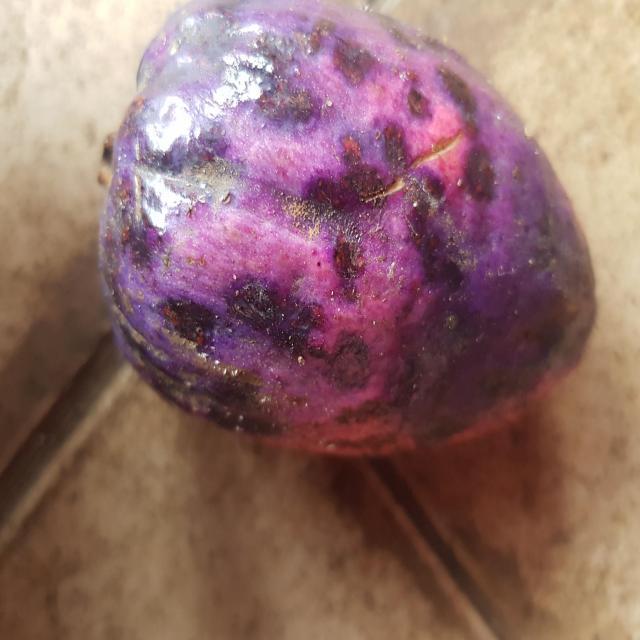
Plum grade: unripe